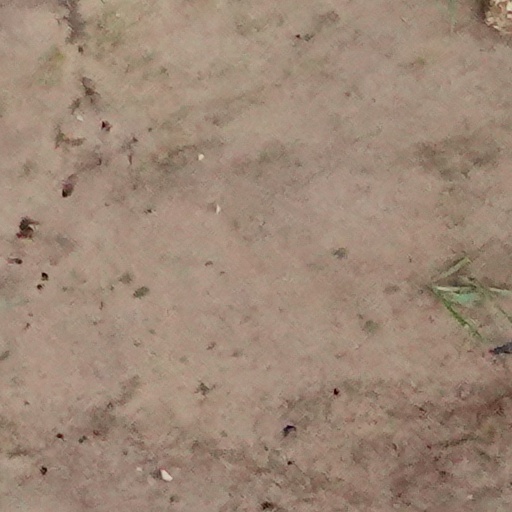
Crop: wheat